Störmer (crater)

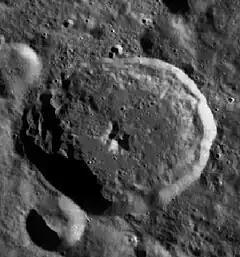
LRO mosaic

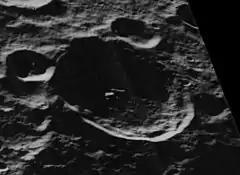
Oblique Lunar Orbiter 5 image

Störmer is a lunar impact crater that is located on the far side of the Moon from the Earth, named after Carl Størmer, a Norwegian mathematician and aurora researcher. It lies in the northern part of the lunar surface, to the southeast of the crater Olivier and to the north of van Rhijn.